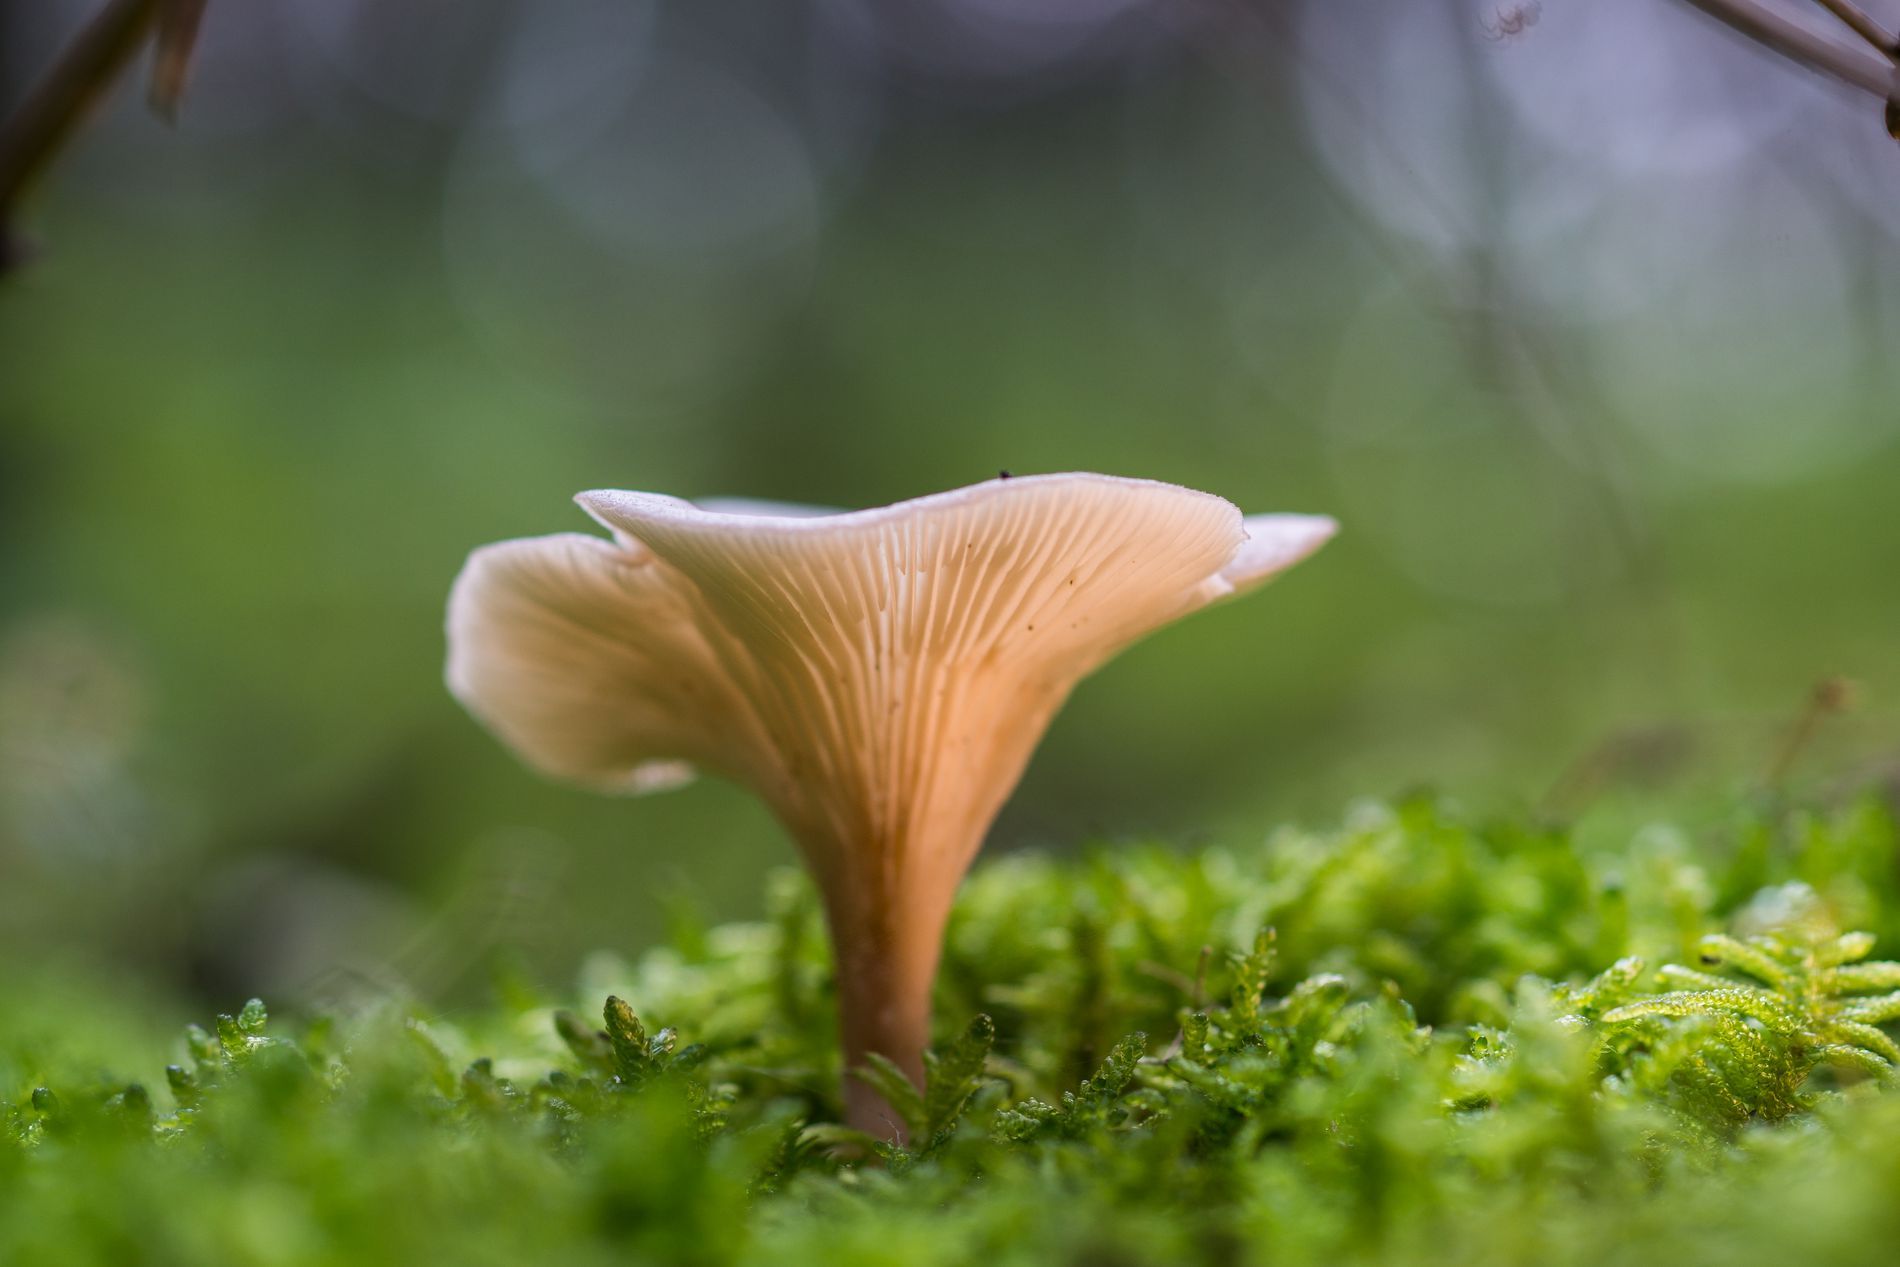
The bloom of Fungus
A fungus is rising from the soil, and some vegetation is around. The background is blurred nature around the fungus. The shot was captured with a special camera.
A closeup-angled shot, captured in daylight or by a special camera lens and edited. The blurry background enhances the fungus details. The atmosphere is charming and beautiful.
Labels: Fungus, Plant, Agaric, Amanita, Mushroom, Blurry Nature, Vegetation
Camera: SONY SLT-A99V
Lens: 100mm F2.8 Macro, Minolta/Sony AF 100mm F2.8 Macro (D)
Aperture: F4
Exposure: 1/100 sec
ISO: 250
Focal length: 100.0 mm